Sheffield Sharks

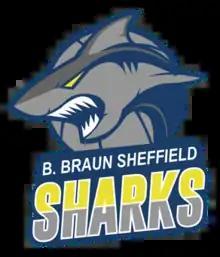
Former Sharks logo

In 1995, the 1995 McDonald's Championship came to London and the Sharks were entered as the host team, mixing with the elite of world basketball including the NBA's Houston Rockets, Spanish League giants Real Madrid and Bologna of the Italian League amongst others. Sheffield finished the series 0–2, following defeats to Real Madrid and Maccabi Tel Aviv.